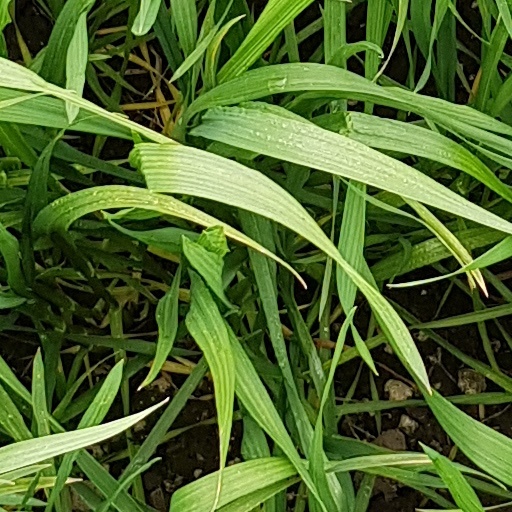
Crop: wheat